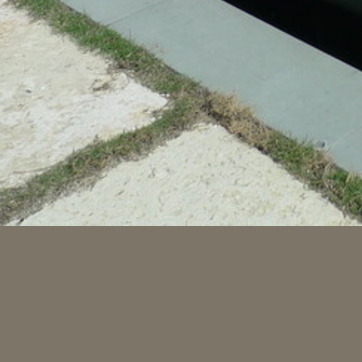
Material: stone